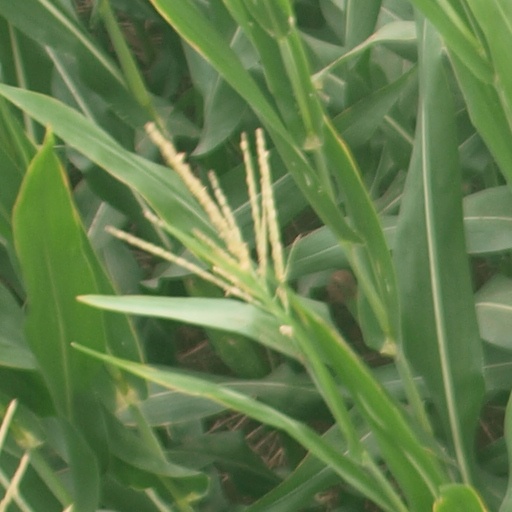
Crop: maize; corn